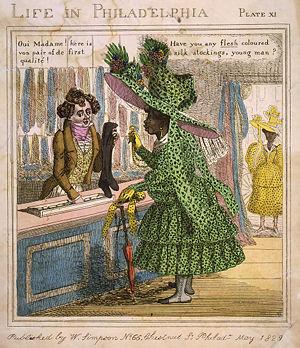
10 - 11 février : un cyclone dévaste l'île Bourbon.